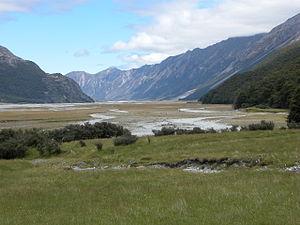
La rivière Hopkins est située dans le centre de l’Ile du Sud de la Nouvelle-Zélande. Elle s’écoule vers le sud sur 40 km à partir des Alpes du Sud jusqu’à l’extrémité nord du lac Ohau dans le bassin de Mackenzie.